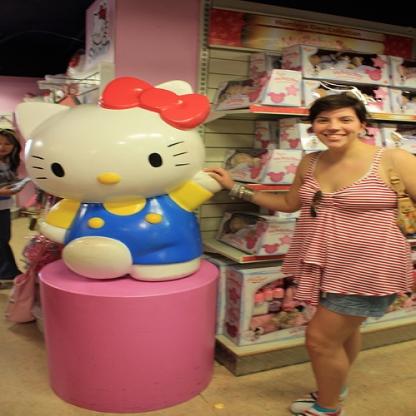
Scene: Indoor